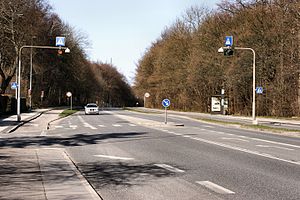
Oddervej (Aarhus Kommune)
Oddervej ved bydelen Højbjerg
Toronto anlæg (fodgængerfelt med bliklys) på Oddervej i Aarhus, Danmark
Oddervej er en af de otte radiale hovedveje Grenåvej, Randersvej, Viborgvej, Silkeborgvej, Århus Syd Motorvejen, Skanderborgvej, Gl. Horsens Landevej og Oddervej, der fører fra oplandet ind til Aarhus. Vejen er en del af hovedlandevej 451.